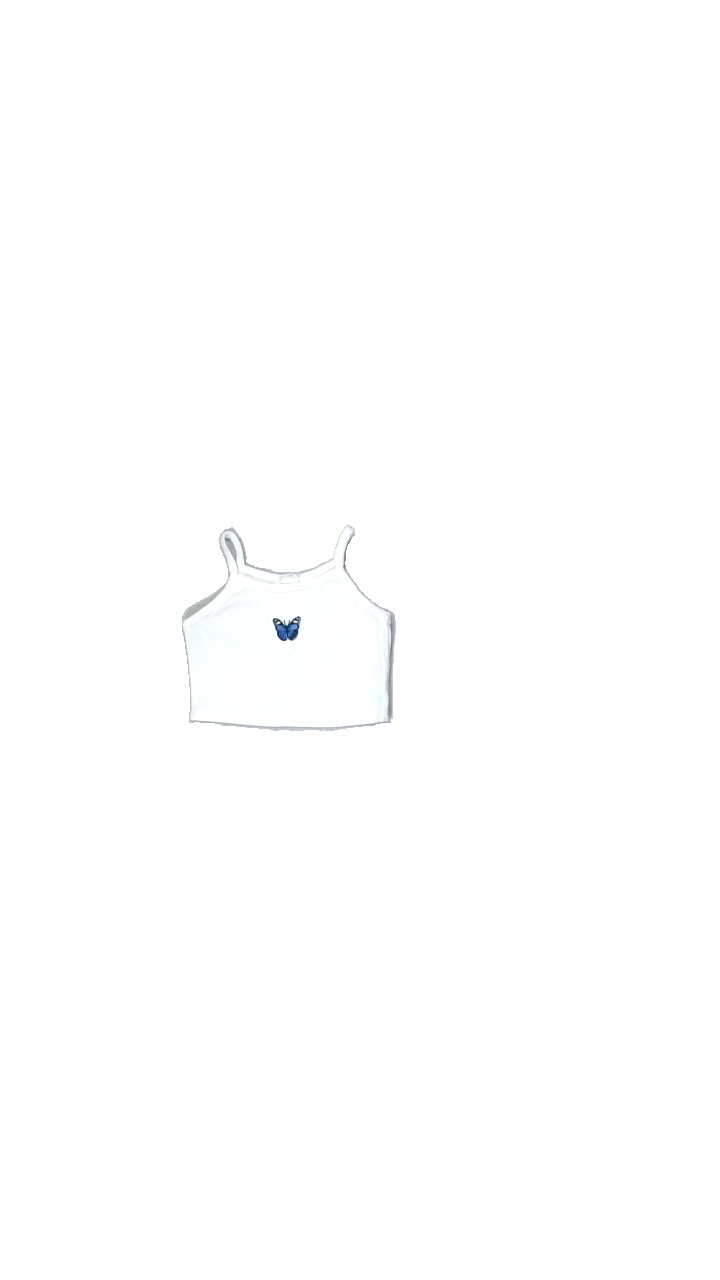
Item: Tank Top (Children)
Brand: Shein
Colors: White
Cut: Cropped, C-collar
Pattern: Other
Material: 100%cotton
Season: Summer
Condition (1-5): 4
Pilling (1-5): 5
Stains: Minor
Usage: Export
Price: <50